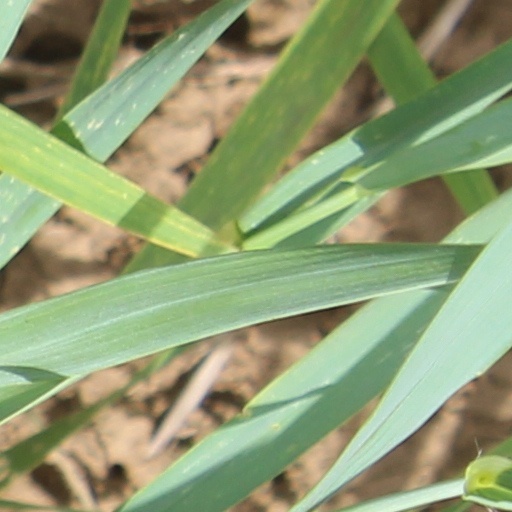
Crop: wheat